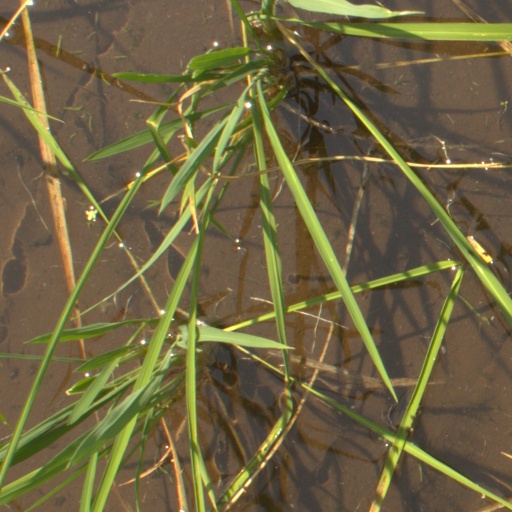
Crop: rice